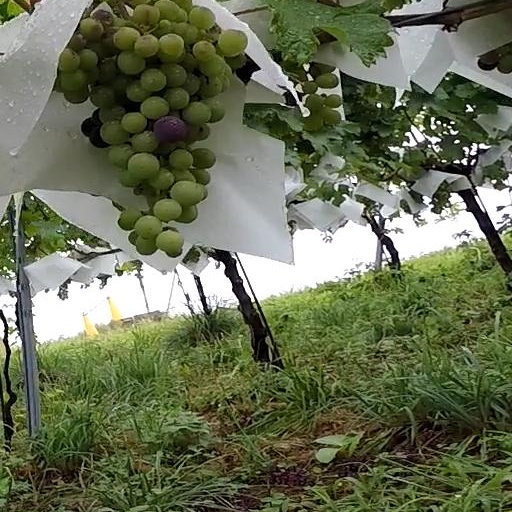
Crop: grape